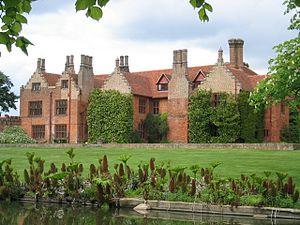
Cette liste des musées du Essex, Angleterre contient des musées qui sont définis dans ce contexte comme des institutions qui recueillent et soignent des objets d'intérêt culturel, artistique, scientifique ou historique. leurs collections ou expositions connexes disponibles pour la consultation publique. Sont également inclus les galeries d'art à but non lucratif et les galeries d'art universitaires. Les musées virtuels ne sont pas inclus.
La famille Petre est une famille éminente de la noblesse d'Angleterre qui a la particularité d'être demeurée catholique.